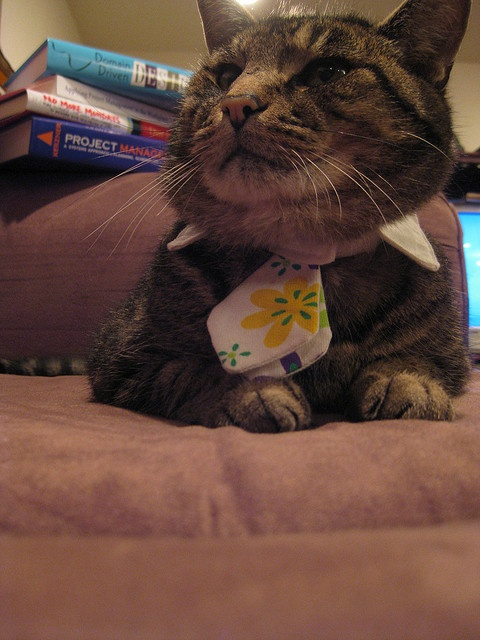
A cat wearing a tie, sitting on a sofa.
Cat wearing tie lying on sitting area with books nearby.
A striped tabby cat in a necktie relaxes on a chair beside a pile of books.
A brown and white cat laying on a tan sofa.
the cat is laying on the sofa with books behind it's head